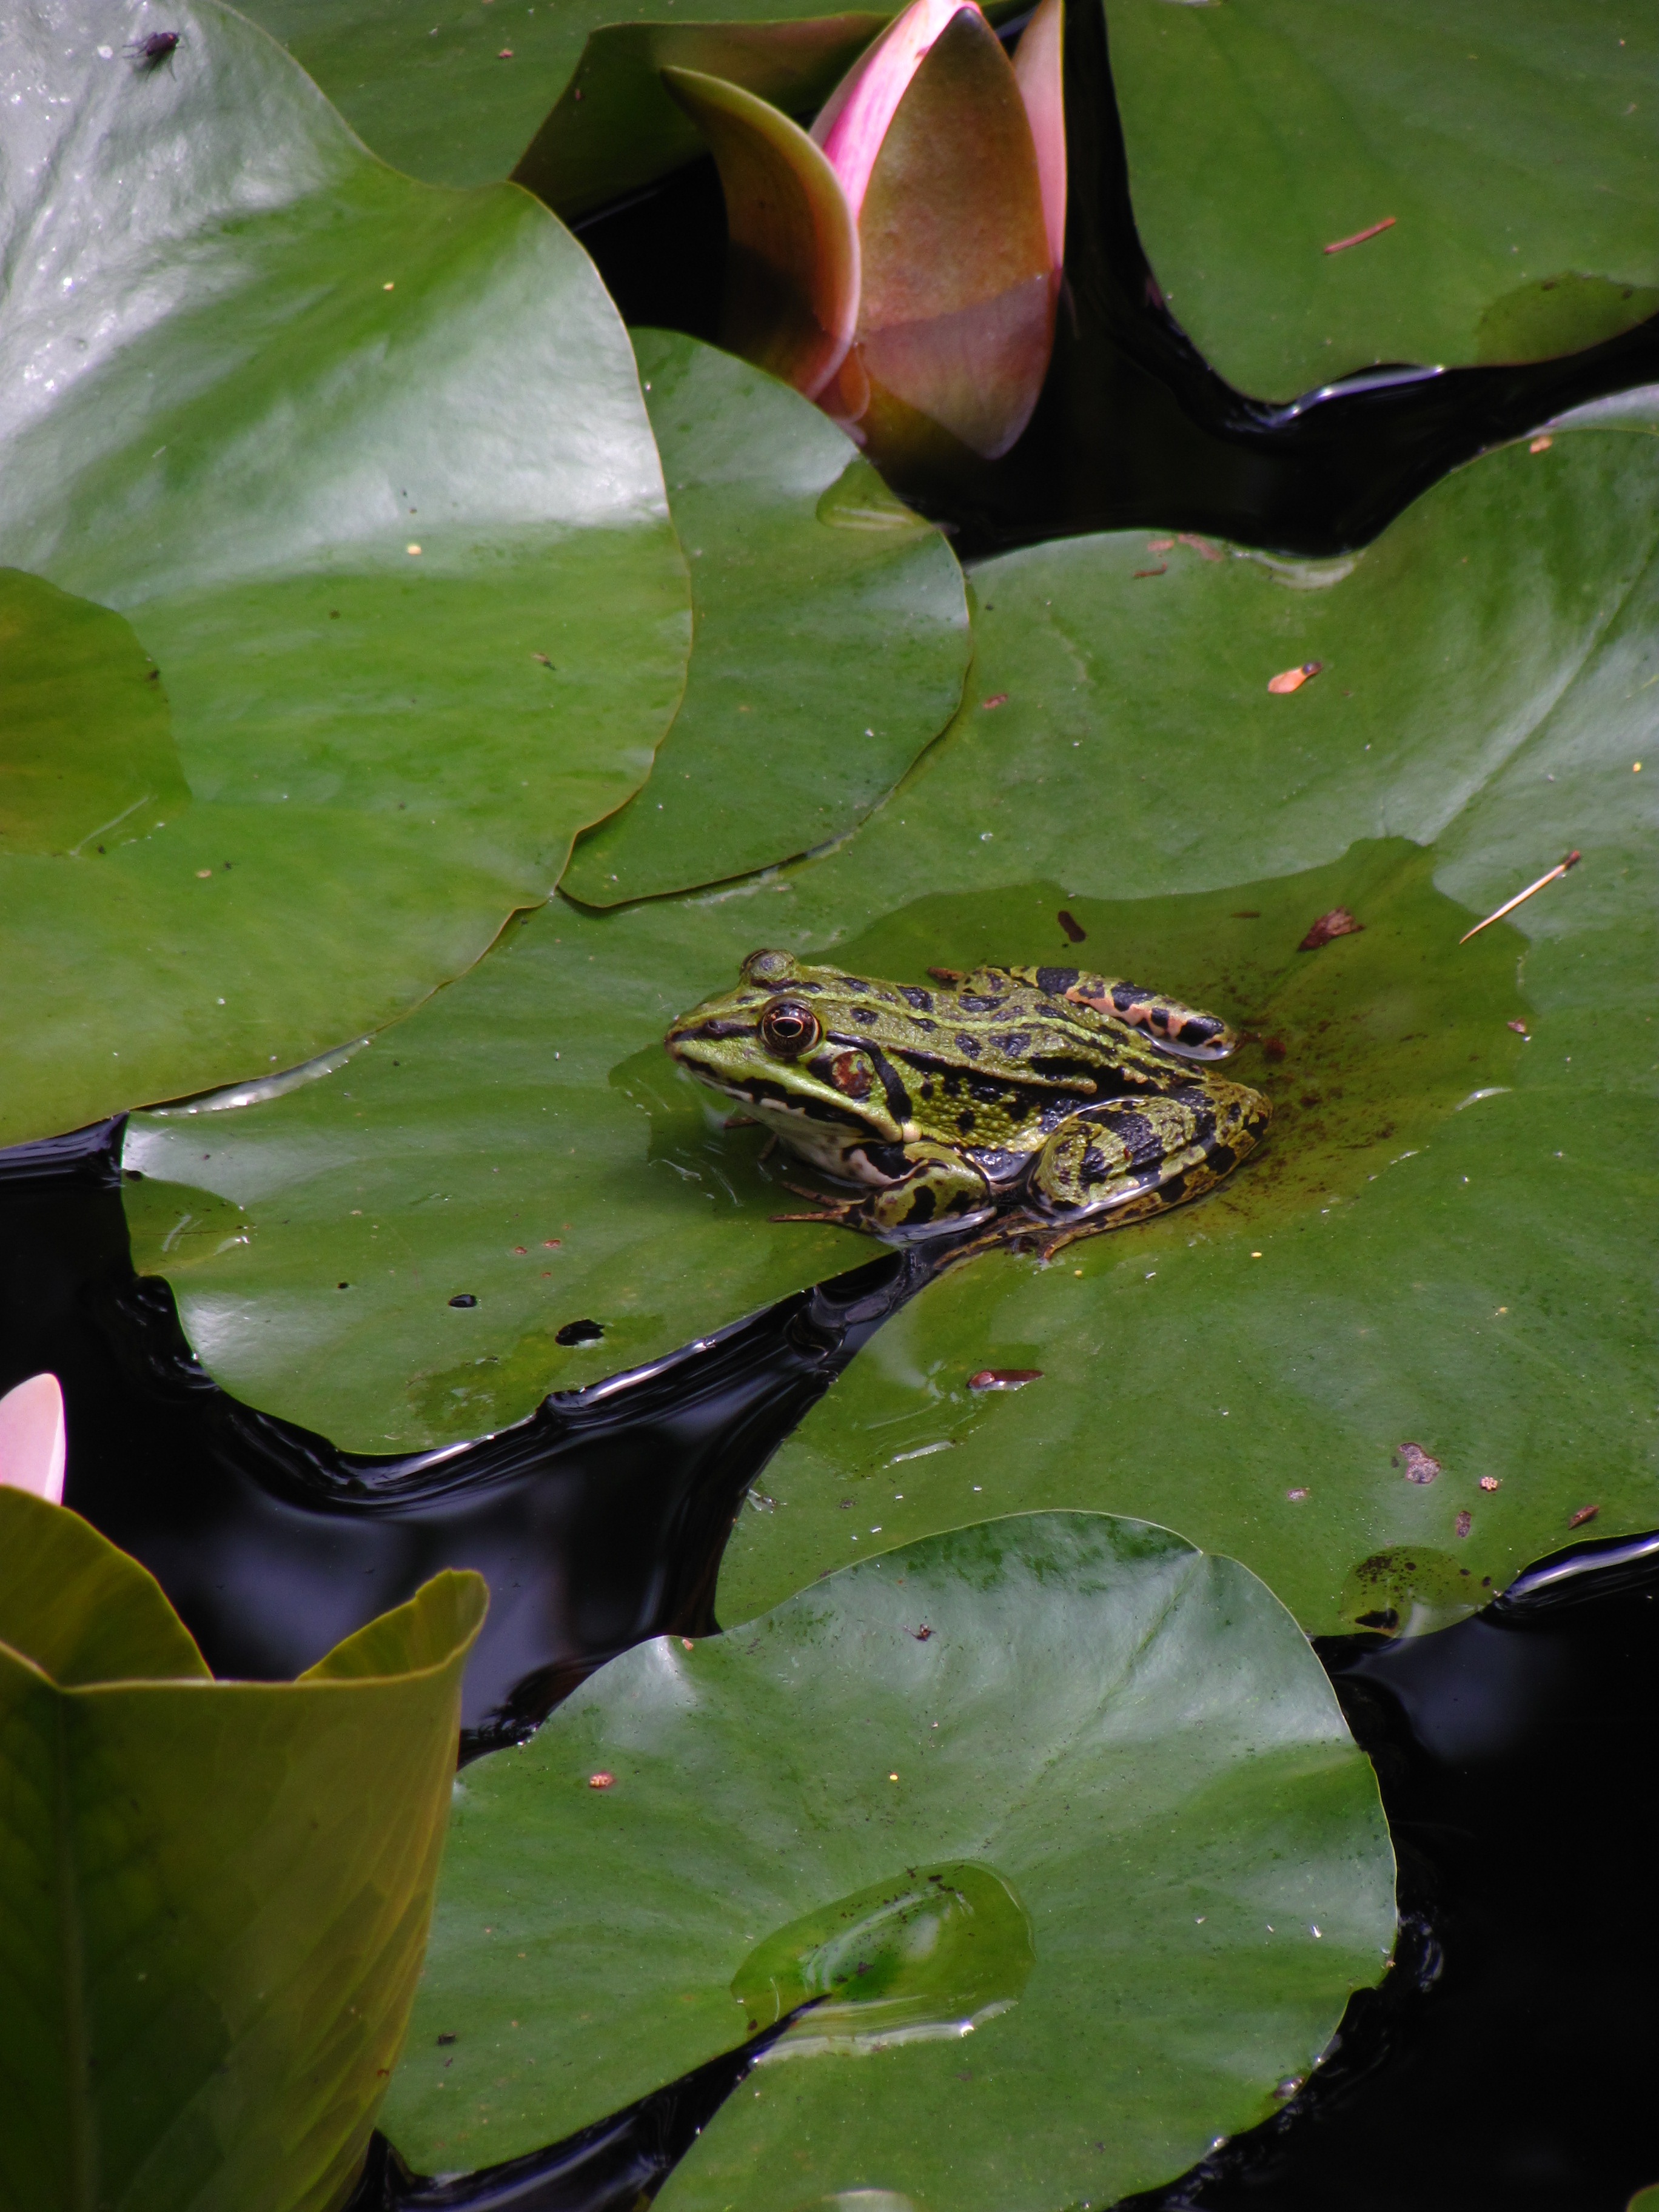
nature, plant, leaf, flower, pond, green, botany, frog, amphibian, aquatic plant, flora, fauna, lily pad, amphibians, tropics, macro photography, plant stem